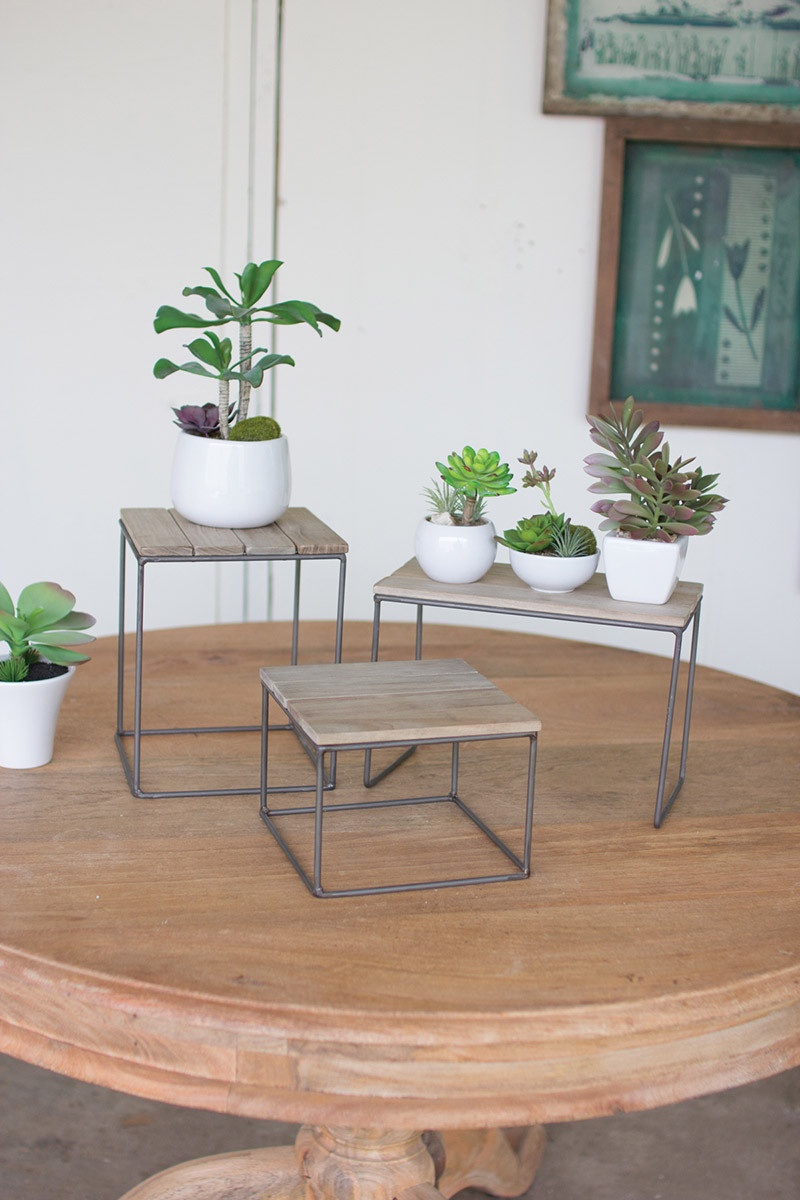
Table top risers, set of 3
Wood and metal table top risers, set of 3. Size: largest 8" x 8" x 10"t Not Eligible for return unless it came damaged or defective.
Brand: Kalalou
Category: Furniture > Table Accessories